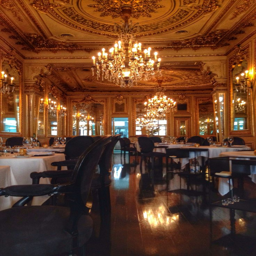
restaurant - the oldest and one of the oldest restaurants worldwide !